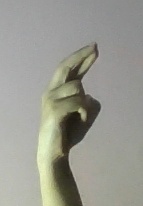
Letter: zay